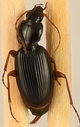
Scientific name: Synuchus impunctatus
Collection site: Harvard Forest & Quabbin Watershed NEON (HARV), plot HARV_005